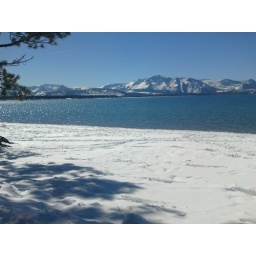
i loved the shadows......and the blue of the sky today was magical.....tahoe waters glistening in the winter sun